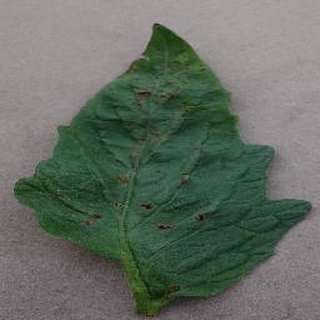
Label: tomato_bacterial_spot